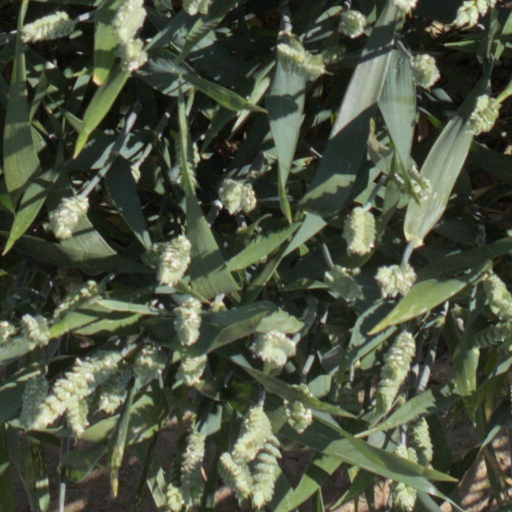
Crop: wheat